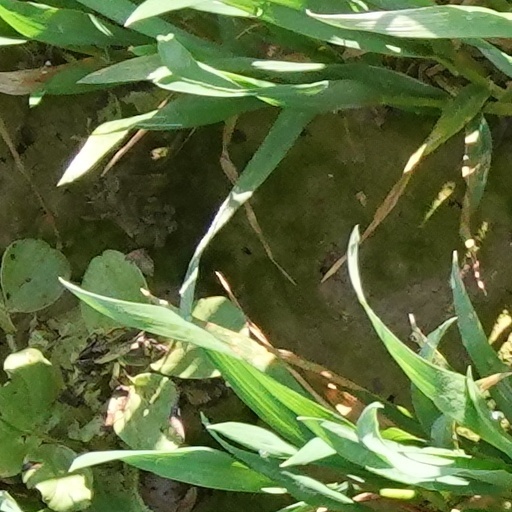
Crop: wheat